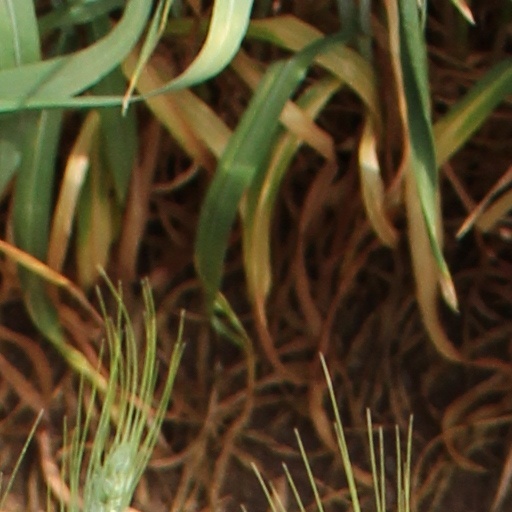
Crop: wheat